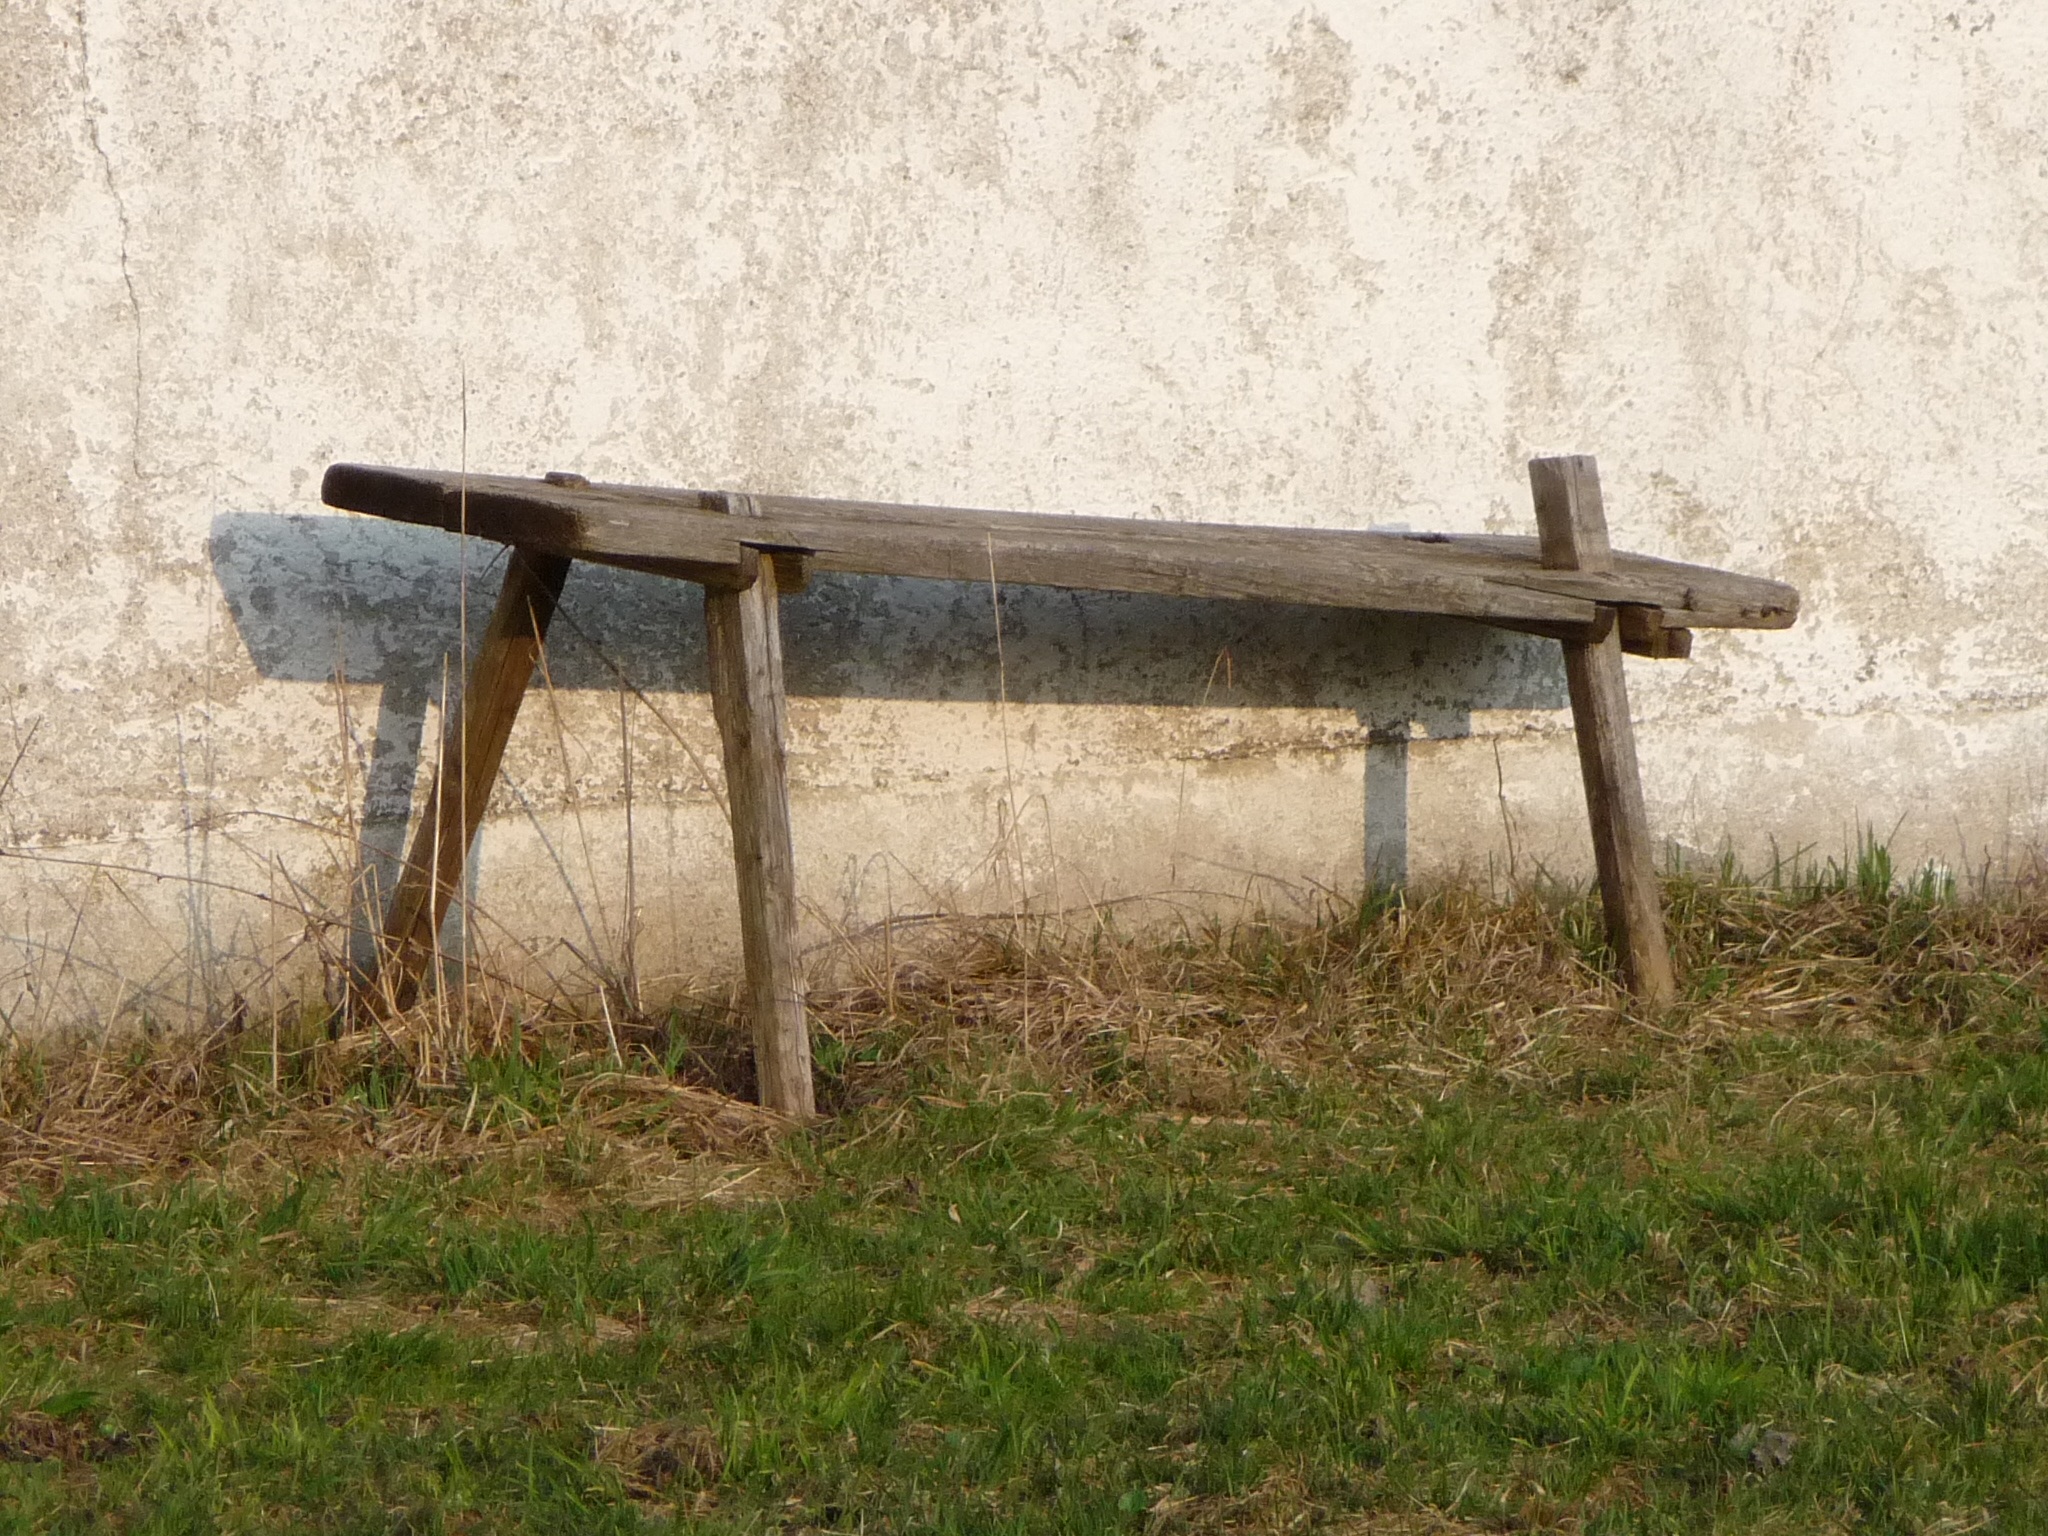
table, wood, bench, farm, seat, thinking, rural, rest, furniture, lonely, sit, wooden bench, bank, silent, man made object, house bank